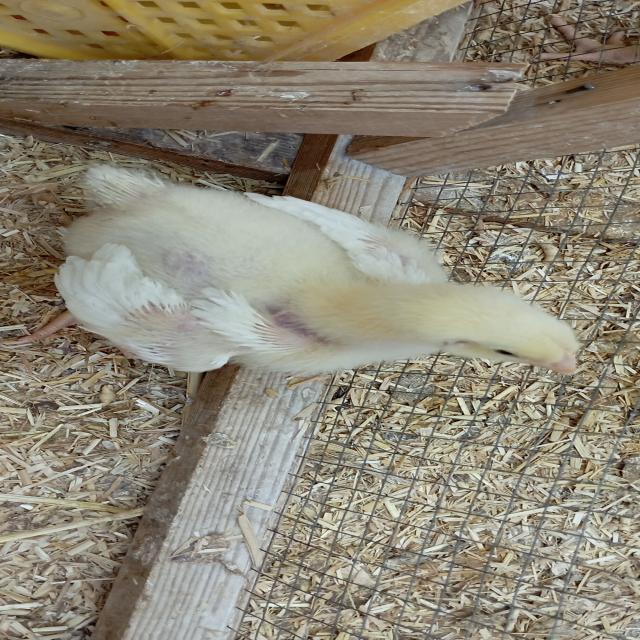
Weight: 358 g